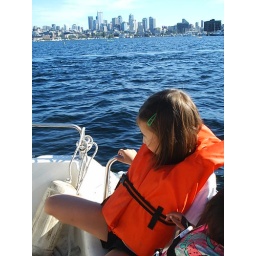
on the boat in lake union